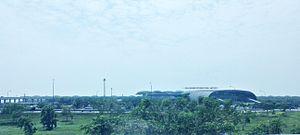
L'aéroport de Medan-Kualanamu est l'aéroport international desservant la ville de Medan, la capitale de la province indonésienne de Sumatra du Nord. Il est situé à Kualanamu, dans le kabupaten de Deli Serdang, à l'emplacement d'une ancienne plantation de palmier à huile. Inauguré le 25 juillet 2013, l'aéroport de Kualanamu a remplacé l'ancien aéroport de Polonia.